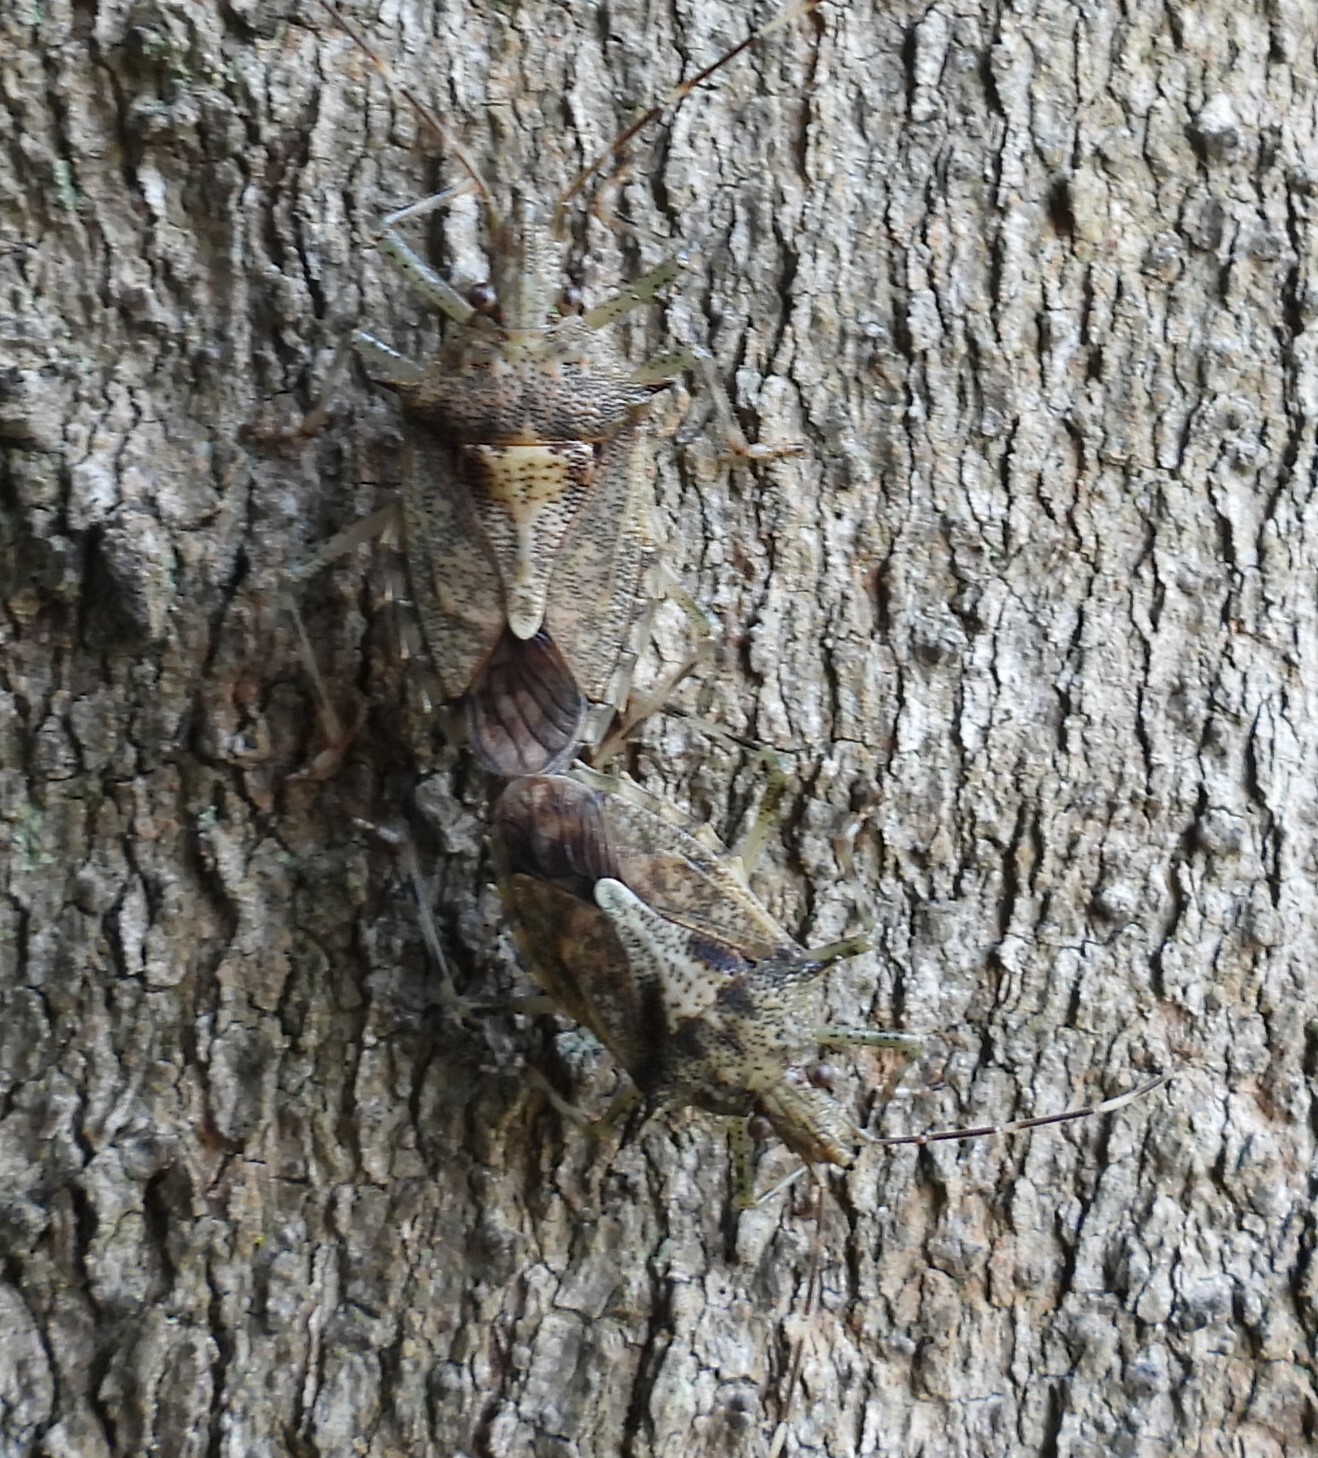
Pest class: stink_bug